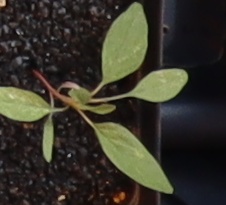
Label: Palmer Amaranth